Agrostemma

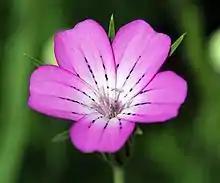
Agrostemma githago

Agrostemma is a genus of annual plants in the family Caryophyllaceae, containing the species known as corncockles. Its best-known member is "A. githago", the common corncockle, which is a native of Europe. The species is a weed of cereals and other crops, probably with a centre of origin in the eastern Mediterranean. It occurs as a weed worldwide, but is declining in its native range because of improved seed cleaning. Corncockle is an attractive plant, and its seeds are still commercially available to gardeners.